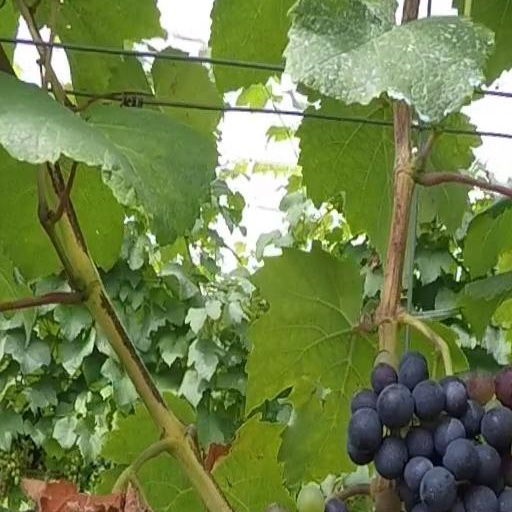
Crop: grape